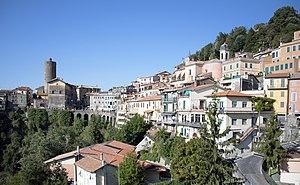
Nemi est une commune de la ville métropolitaine de Rome Capitale, dans le Latium, en Italie.